Makati Central Business District

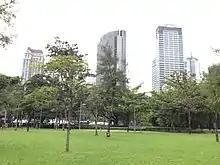
The view of Ayala Triangle Gardens

The Makati Central Business District is situated within four barangays of Makati.